Beacon Hill, Buckinghamshire

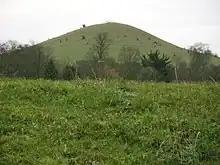
Beacon Hill from Springs Farm near Ellesborough.

The hamlet of Beacon Hill, is situated off the B474 near Penn and on the outskirts of High Wycombe Buckinghamshire. Nearby is the Golf Course at Wycombe Heights.